Oea

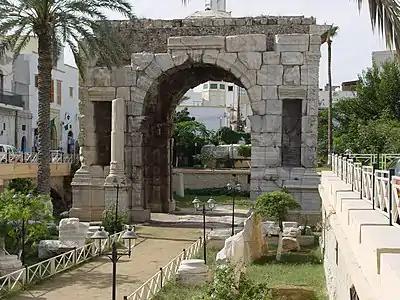
The Arch of Marcus Aurelius in Oea

Oea was an ancient city in present-day Tripoli, Libya. It was founded by the Phoenicians in the 7th century BC and later became a Roman–Berber colony. As part of the Roman Africa Nova province, Oea and surrounding Tripolitania were prosperous. It reached its height in the 2nd and 3rd centuries AD, when the city experienced a golden age under the Severan dynasty in nearby Leptis Magna. The city was conquered by the Rashidun Caliphate with the spread of Islam in the 7th century and came to be known as "Tripoli" during the 9th century.